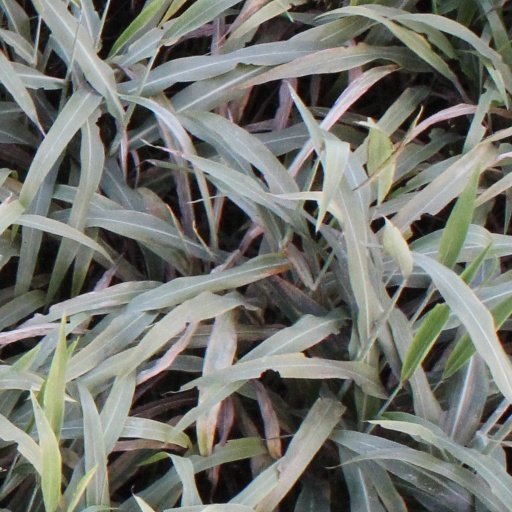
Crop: sorghum